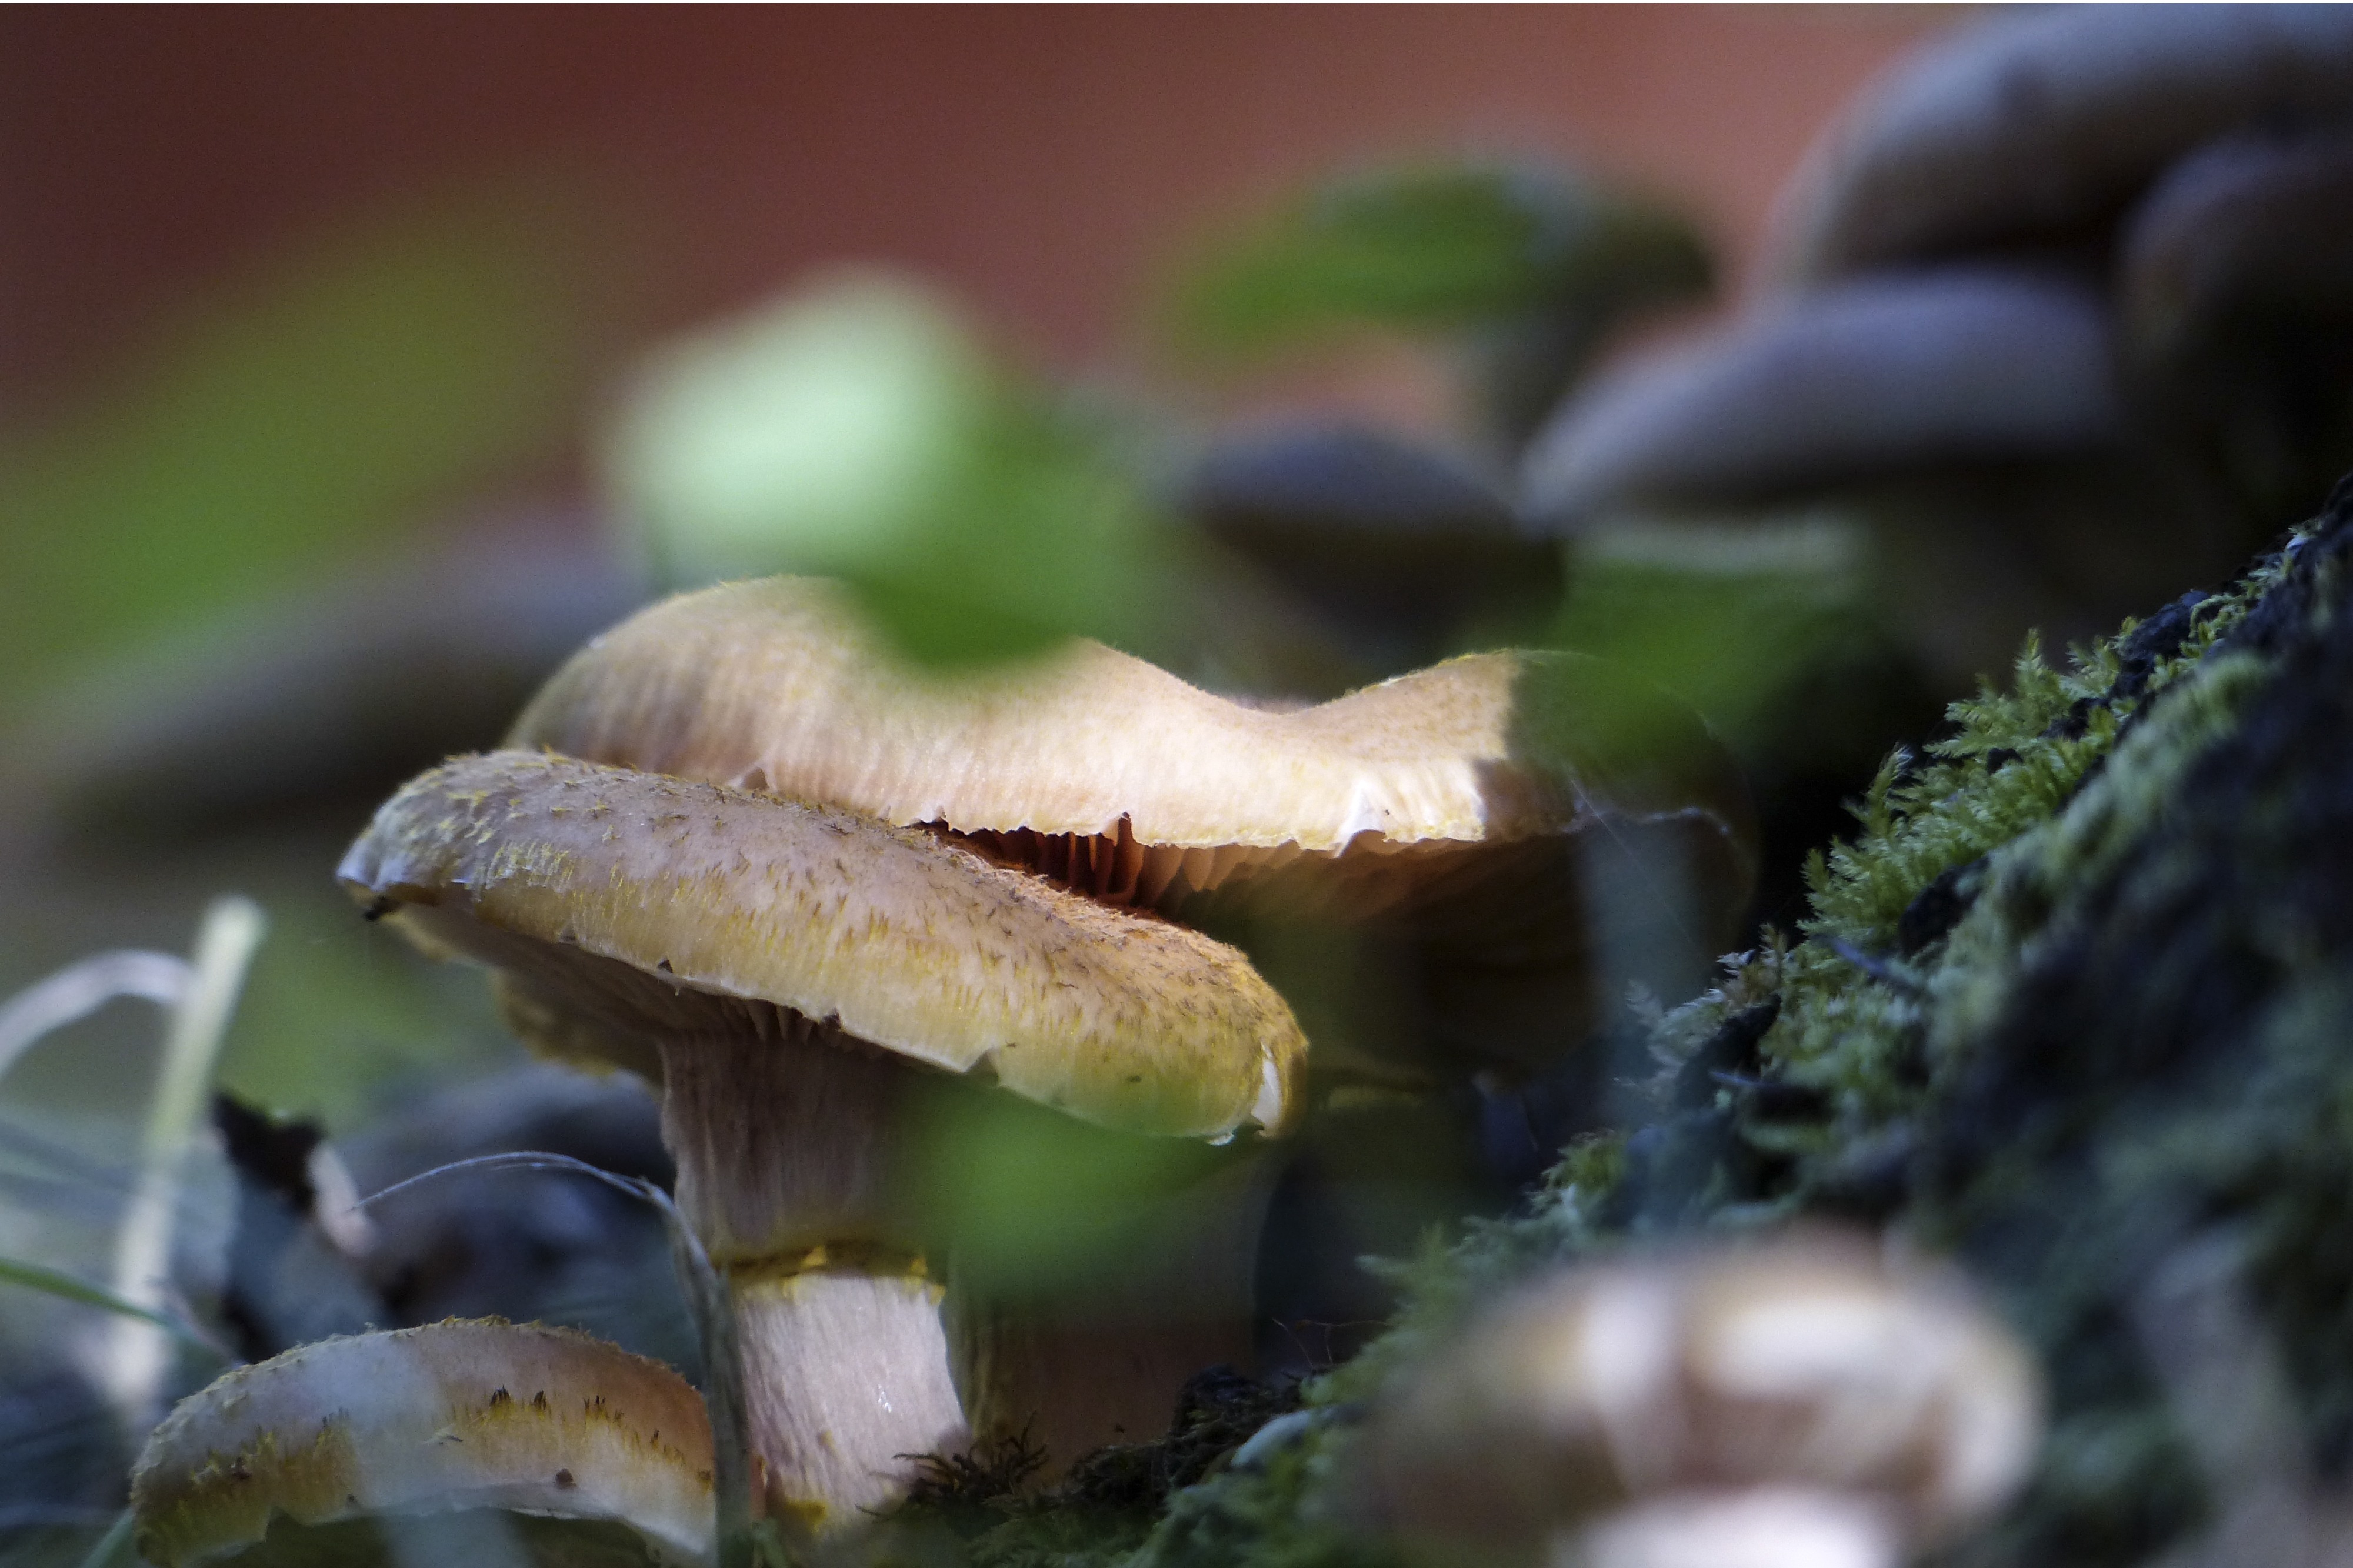
nature, forest, plant, photography, meadow, leaf, flower, wild, green, autumn, soil, botany, mushroom, colorful, flora, fauna, close up, fungus, toxic, mood, macro photography, poisoned